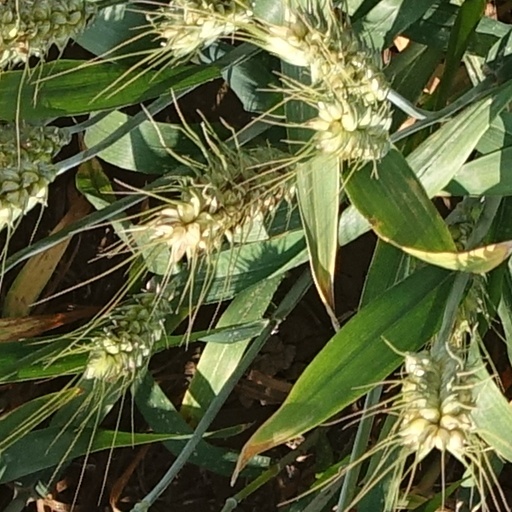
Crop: wheat